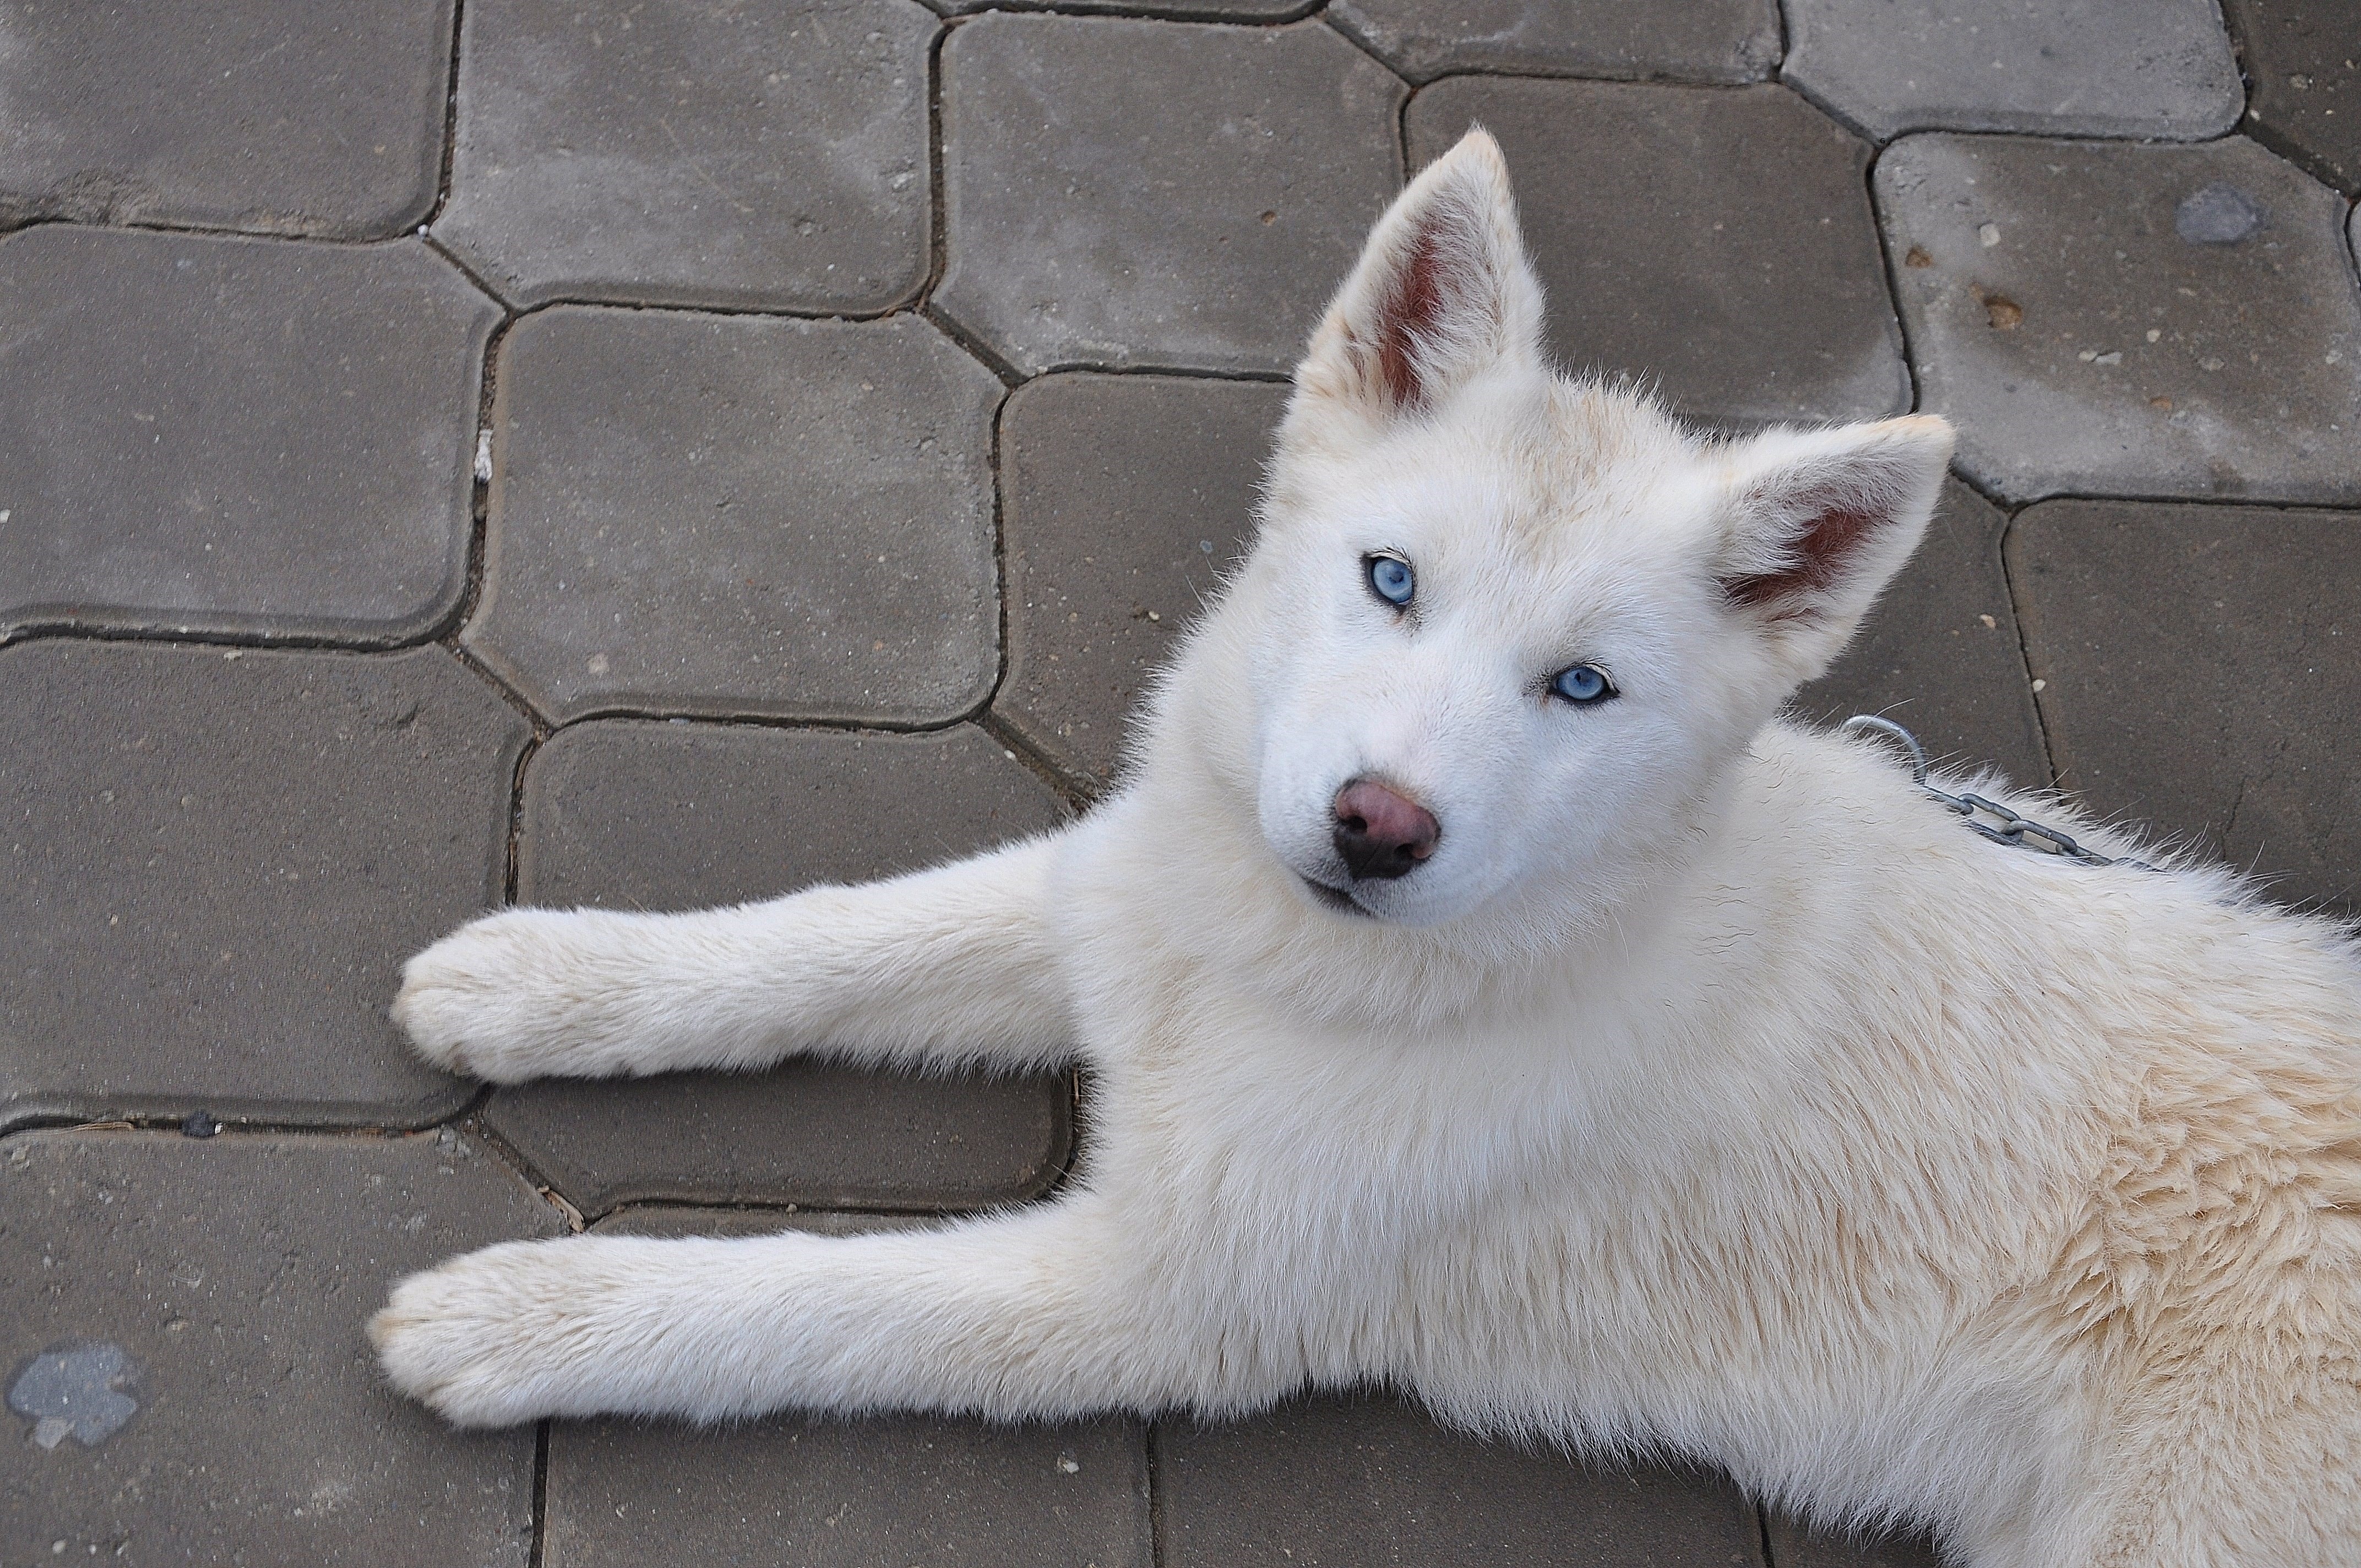
white, puppy, dog, animal, cute, mammal, wolf, husky, dogs, vertebrate, alaska, hokkaido, iditarod, sled dog, white shepherd, siberian husky, korean jindo dog, dog like mammal, saarloos wolfdog, wolfdog, czechoslovakian wolfdog, dog breed group, greenland dog, east siberian laika, west siberian laika, canis lupus tundrarum, berger blanc suisse, kishu